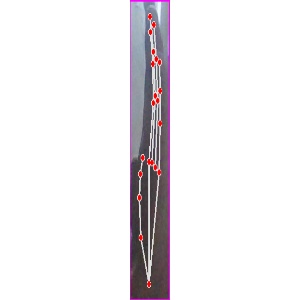
अक्षर: द